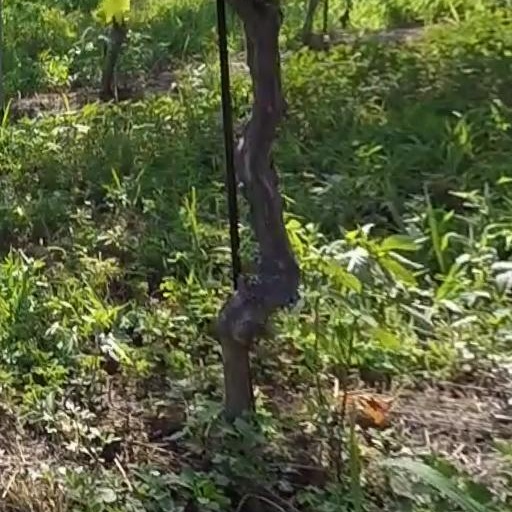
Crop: grape